Children's Museum of Manhattan

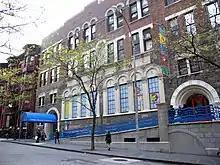
Entrance

Subsequent to its founding as GAME in 1973, with New York City in a deep fiscal crisis, and school art, music, and cultural programs eliminated, a loosely organized, group of artists and educators set up a basement storefront to serve Harlem and the Upper West Side. With a challenge grant from the National Endowment for the Arts, a city-owned courthouse at 314 West 54th Street was renovated into a small exhibition, studio, and workshop and renamed the Manhattan Laboratory Museum.